Iskra Delta Partner

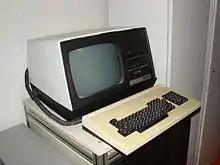

Iskra Delta Partner was a computer developed by Iskra Delta in 1983.